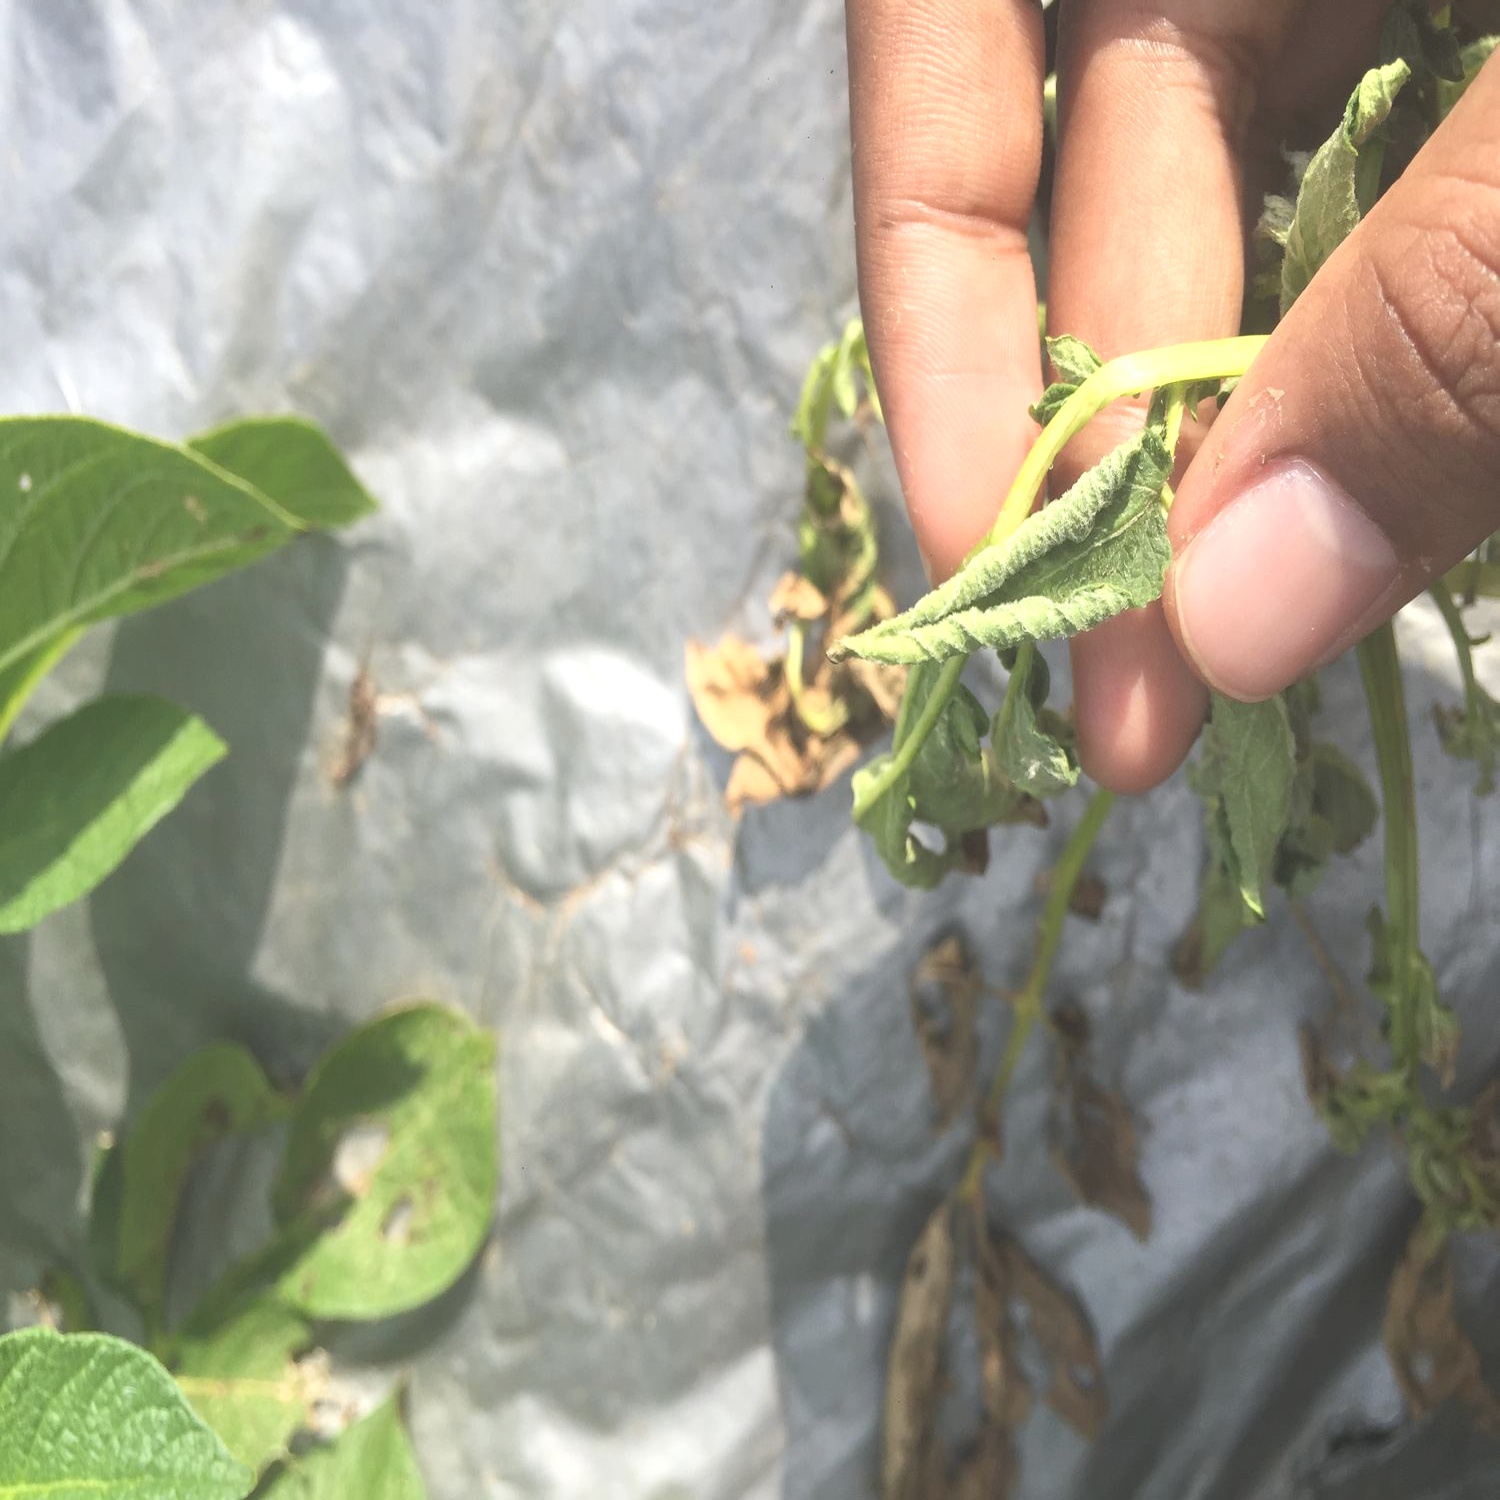
Etiqueta: Pudricion_Parda